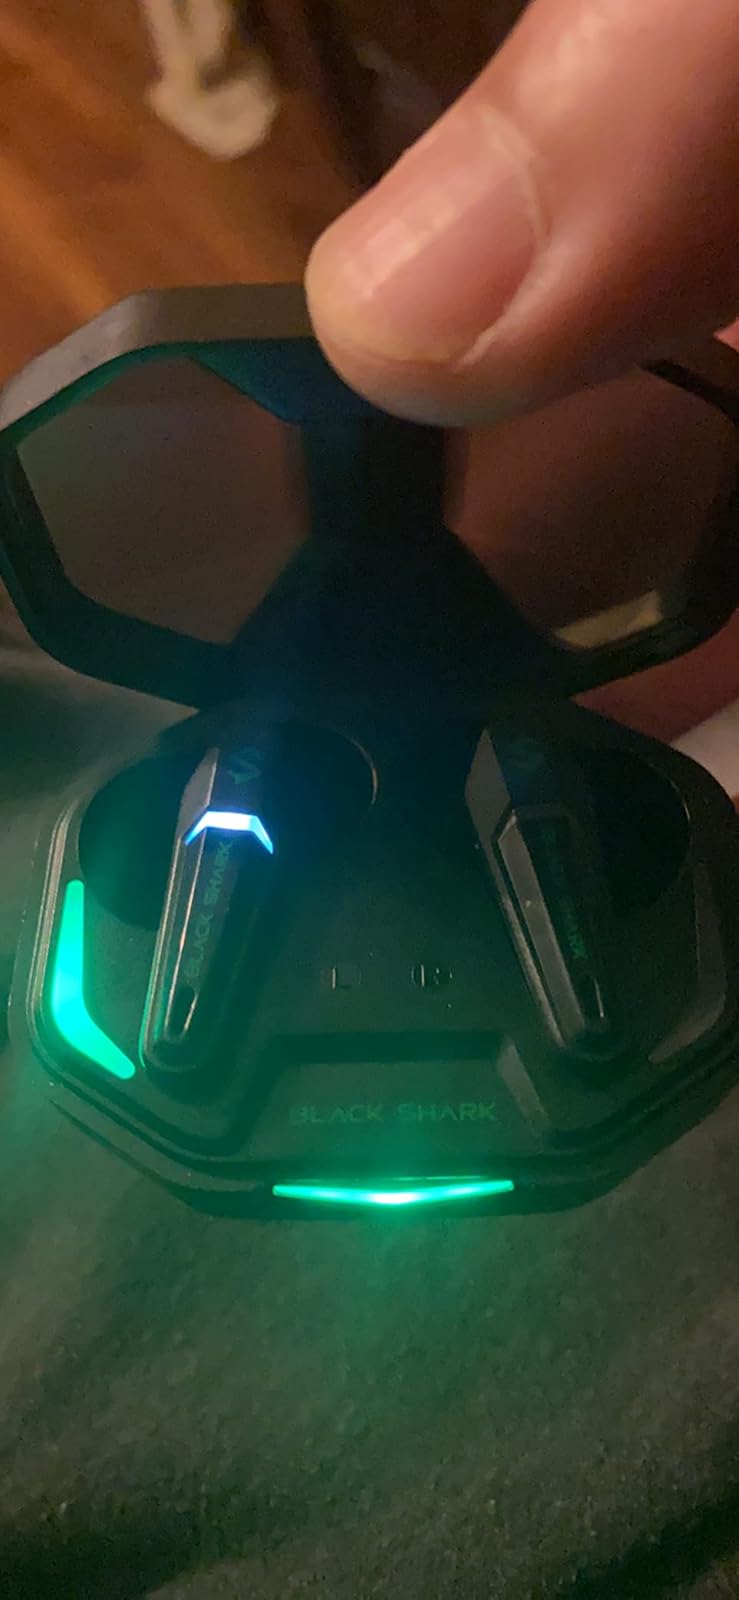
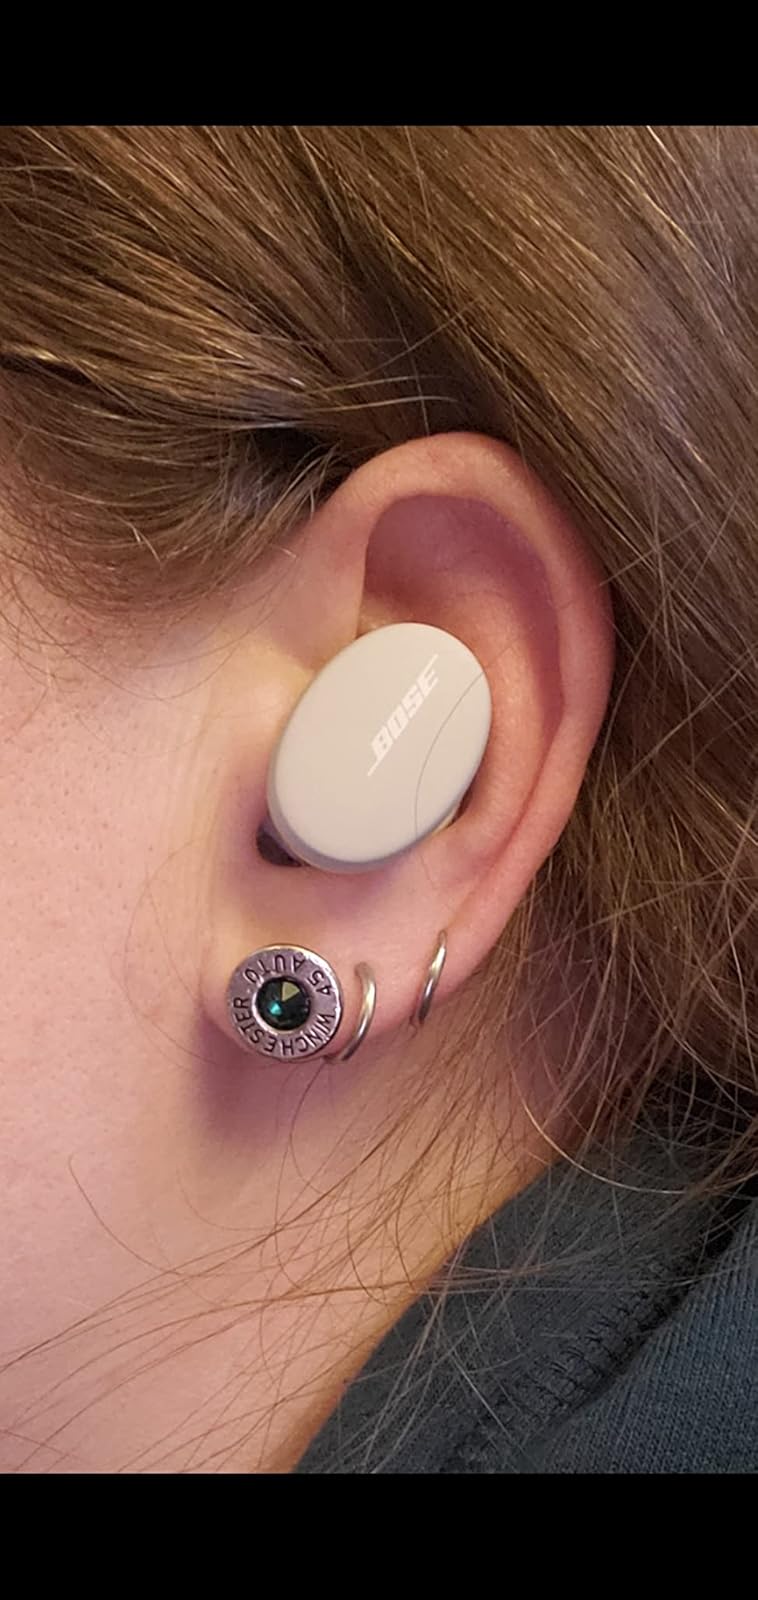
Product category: earbuds
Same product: no